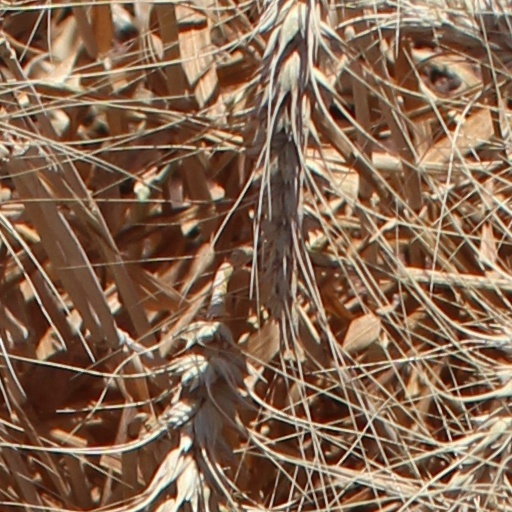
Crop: wheat